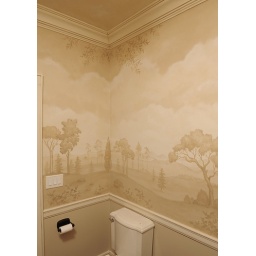
Mural bath using stencils. Beautiful wall stencils by Cutting Edge Stencils.